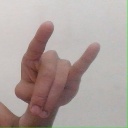
अक्षर: च